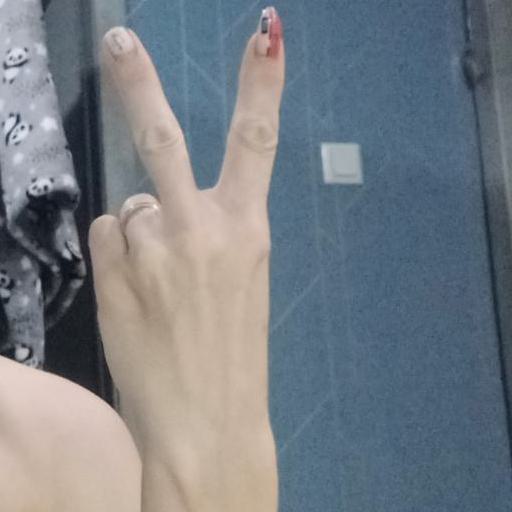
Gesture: peace_inverted